Skyhigh (manga)

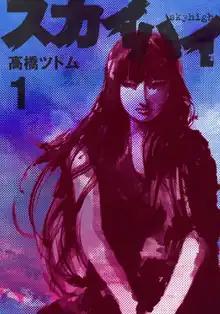
Cover of the first manga volume

is a Japanese manga series written and illustrated by Tsutomu Takahashi. It was serialized in Shueisha's "seinen" manga magazine "Weekly Young Jump" from 2001 to 2002. It was followed by two sequels; "Skyhigh: Karma" (2003) and "Skyhigh: Shinshō" (2003–2004). A fourth series, "Tenmasō no Sanshimai – Sky High", was serialized in "Grand Jump" from 2013 to 2014.